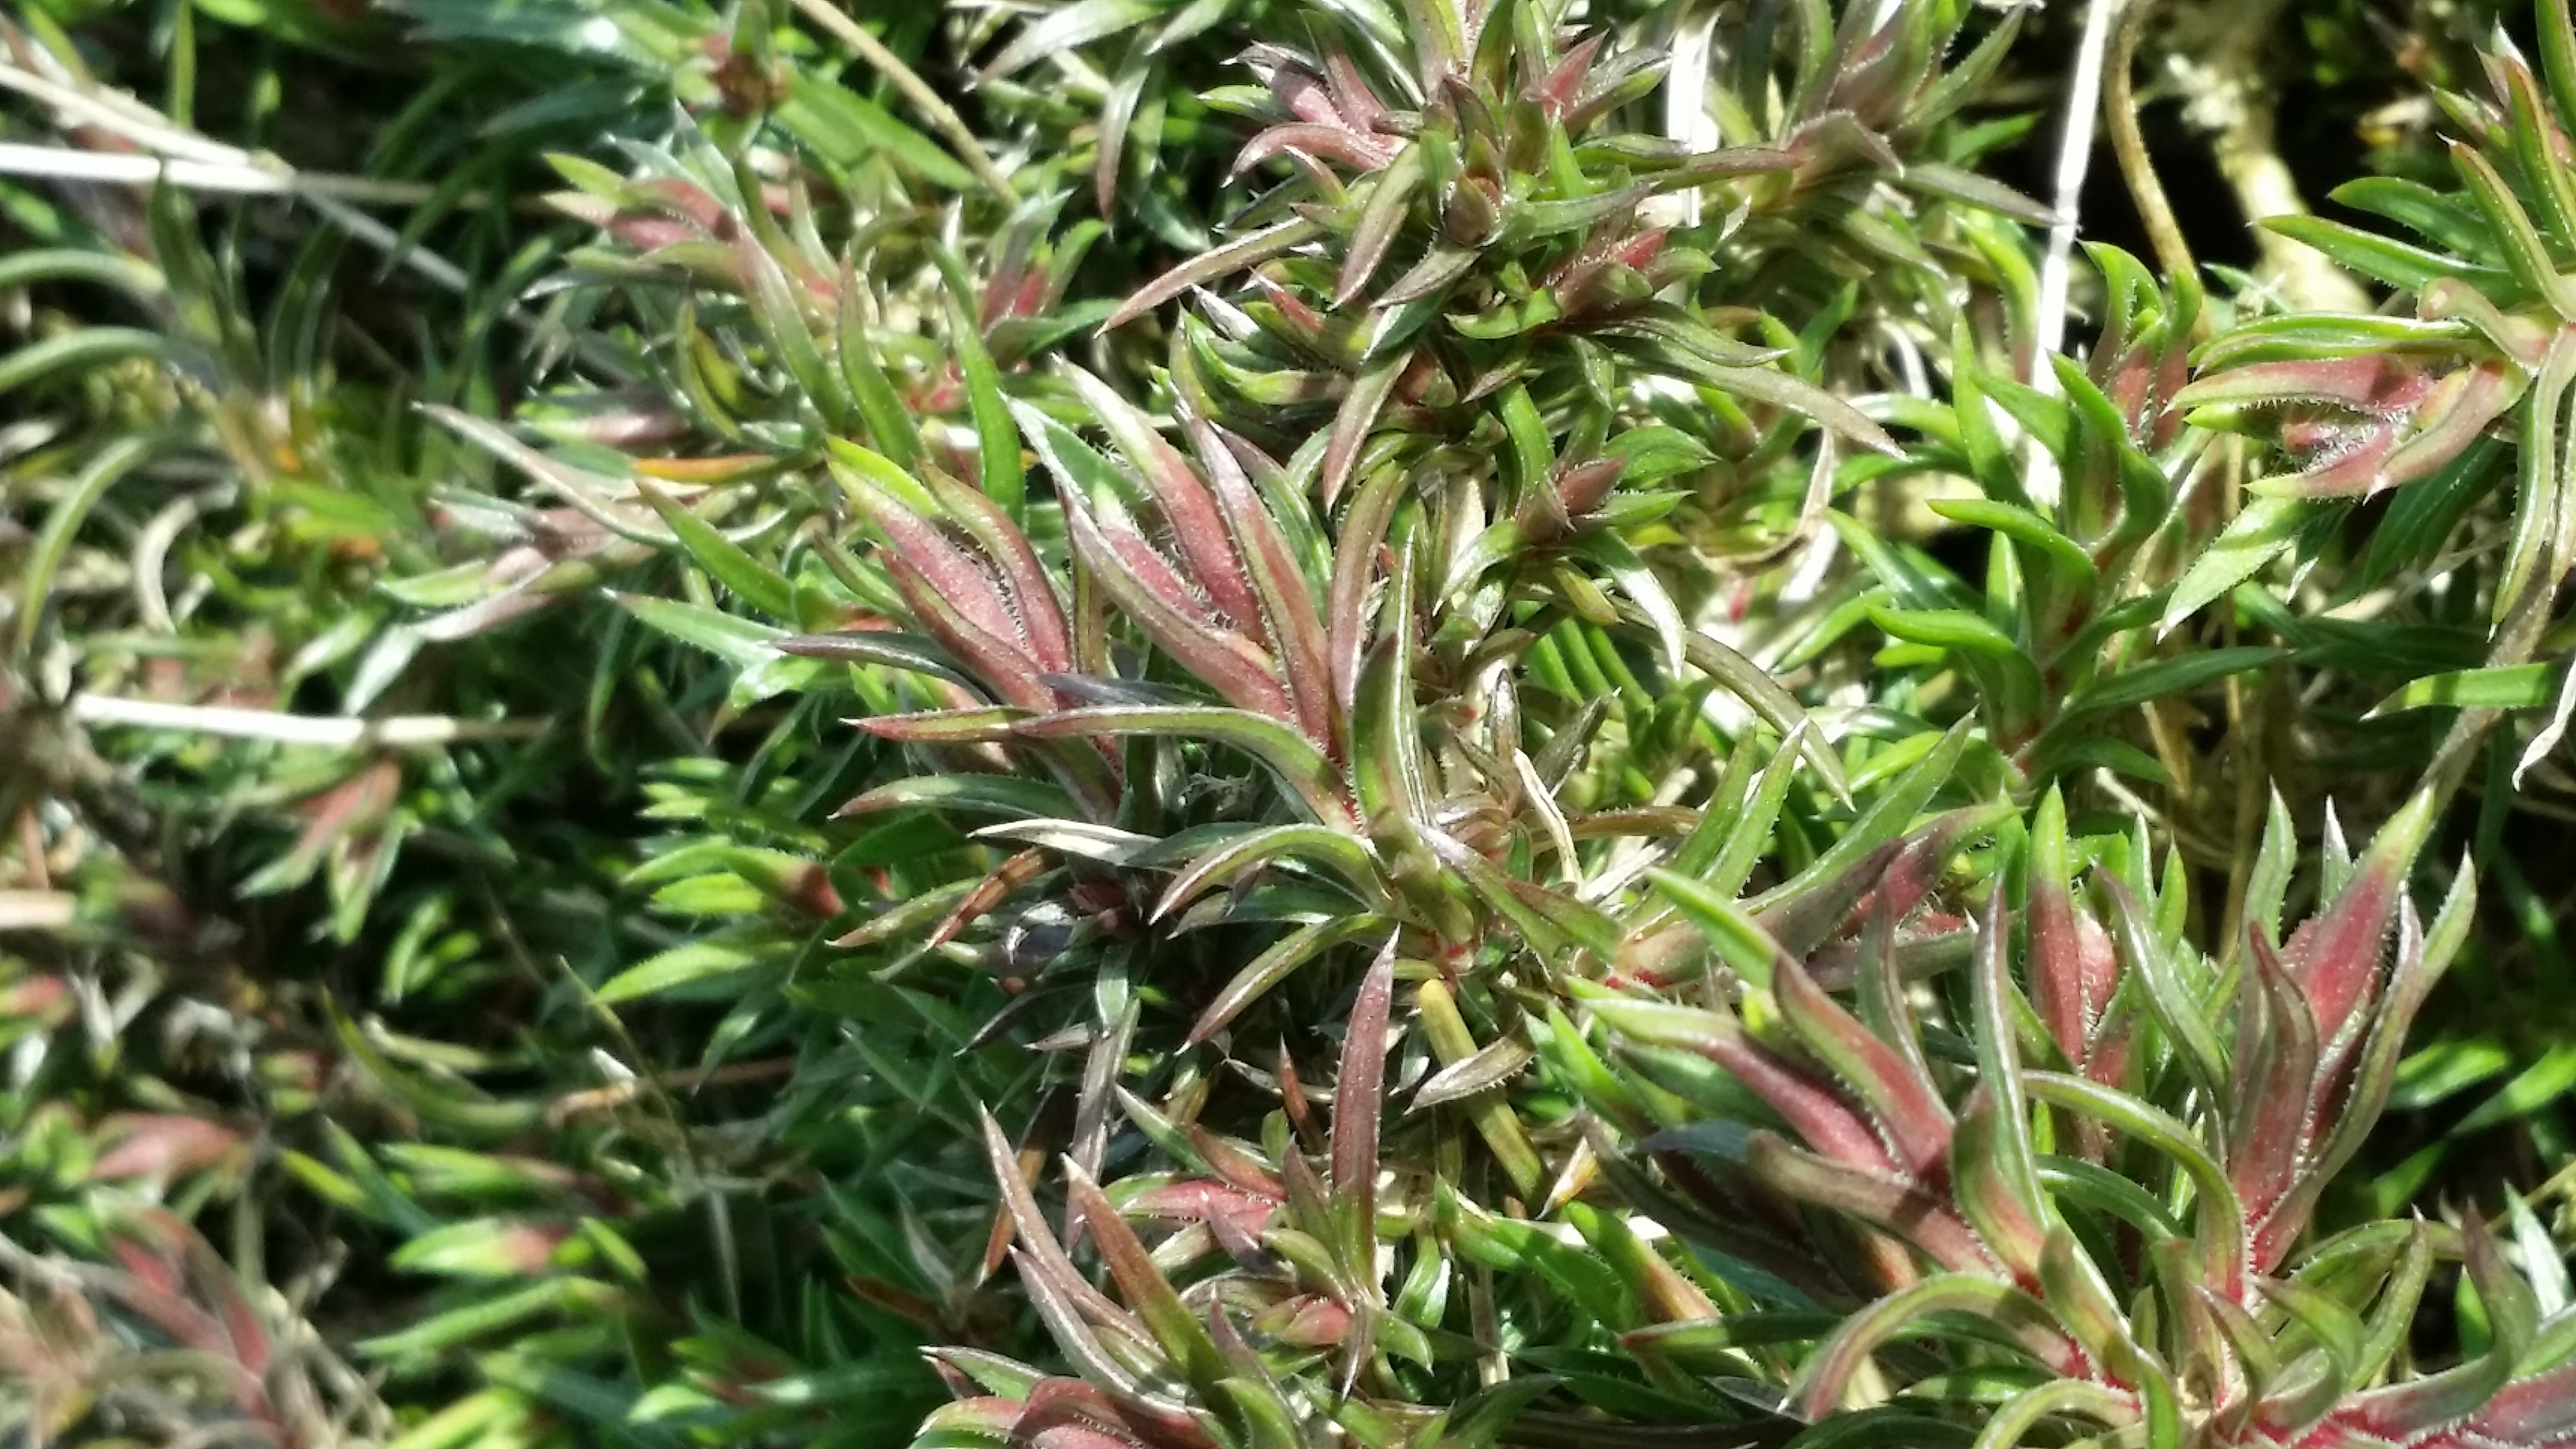
tree, nature, forest, grass, plant, lawn, flower, spring, green, herb, natural, evergreen, flora, shrub, rosemary, flowering plant, grass family, land plant